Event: Nepal Earthquake
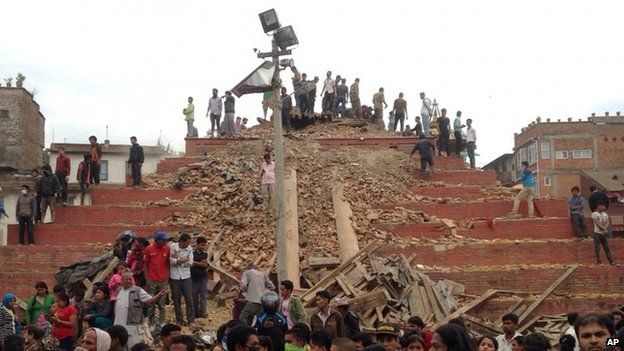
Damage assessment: damage